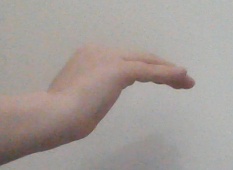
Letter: haa